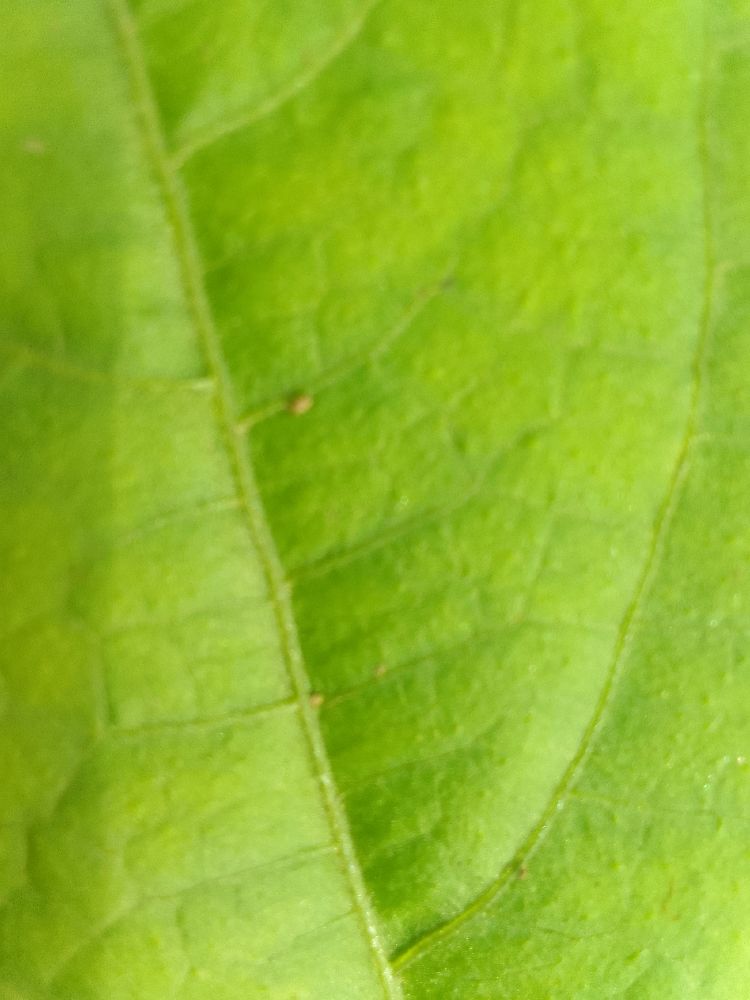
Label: healthy